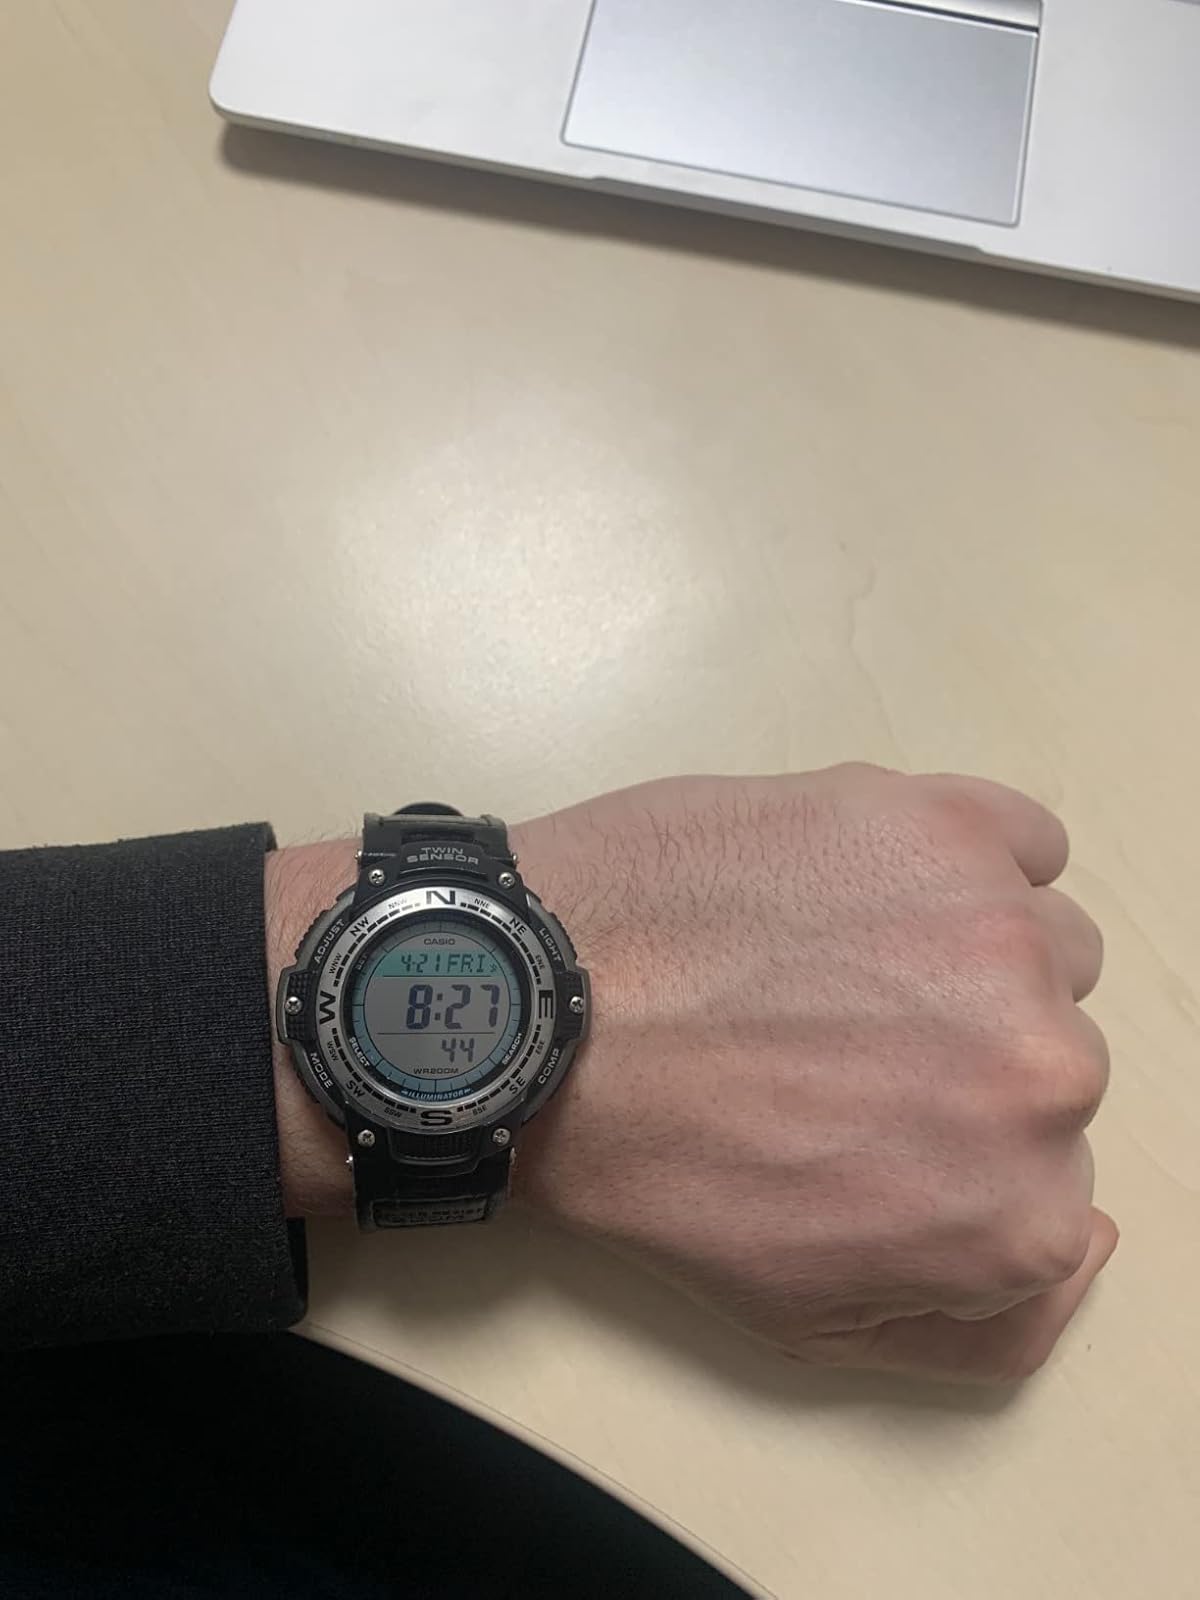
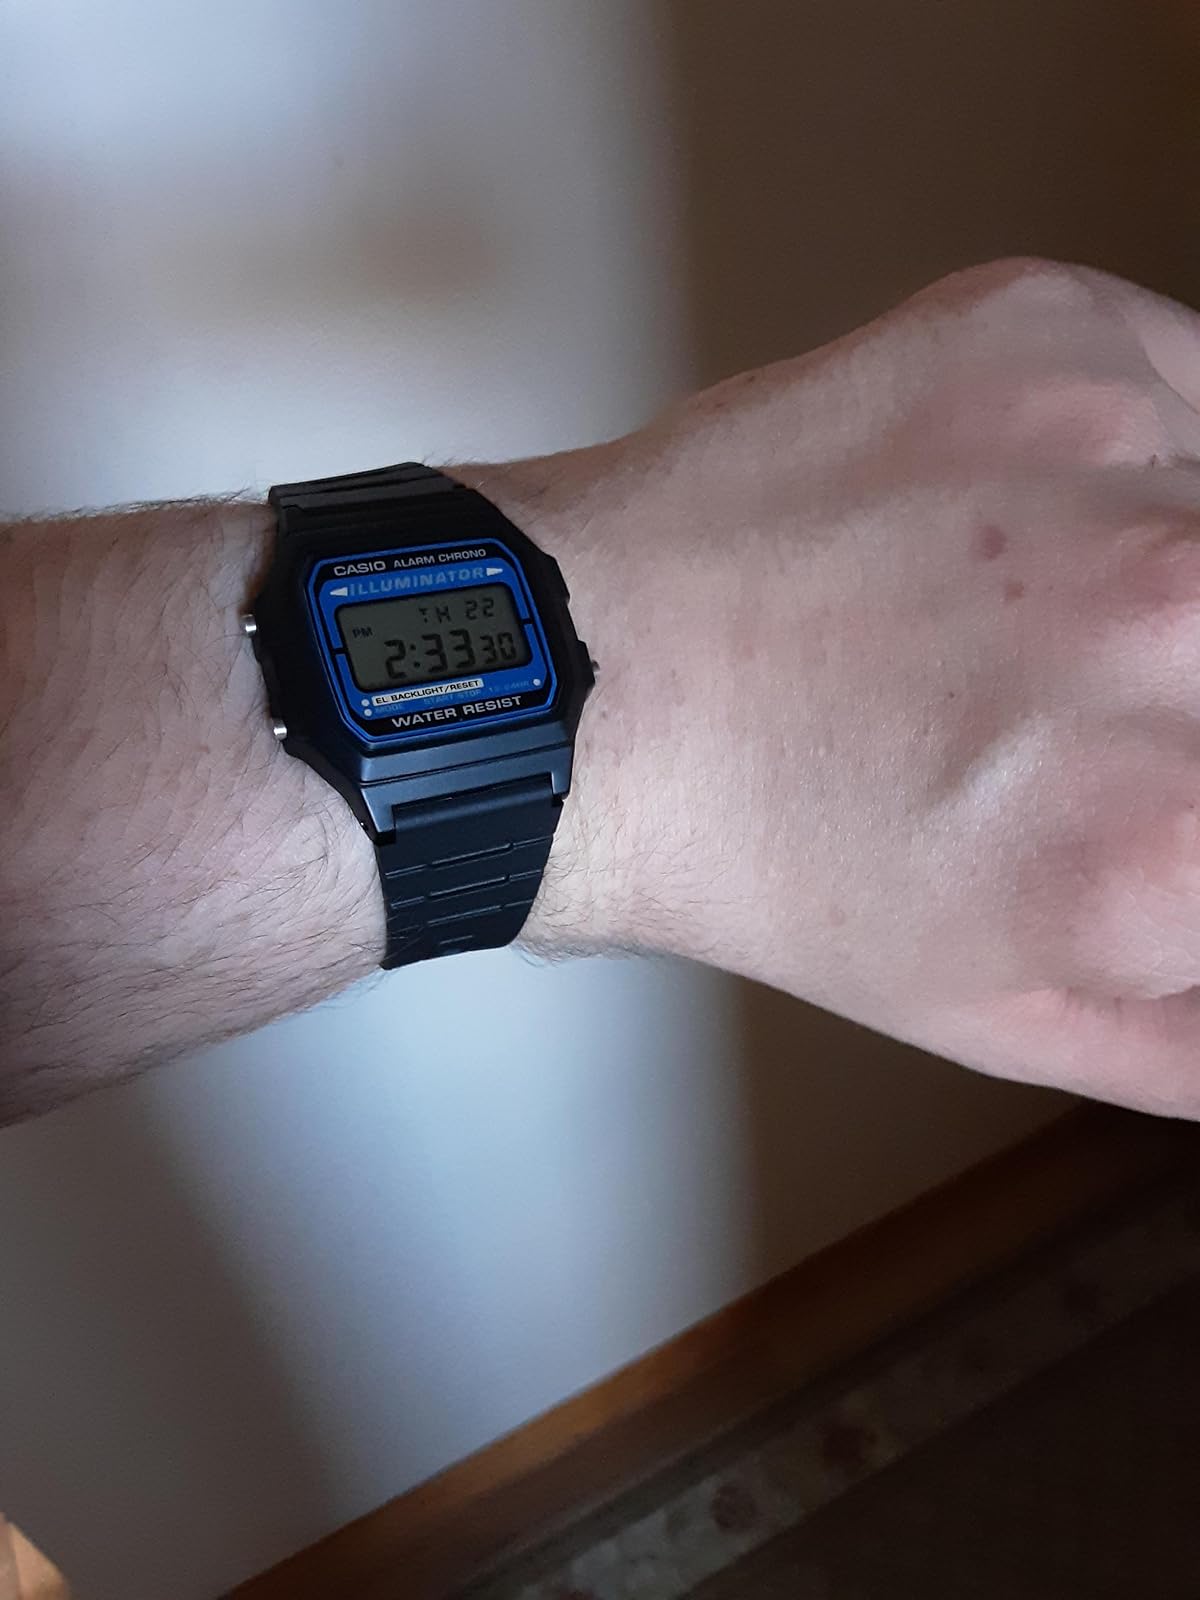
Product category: accessories_watch
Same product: no